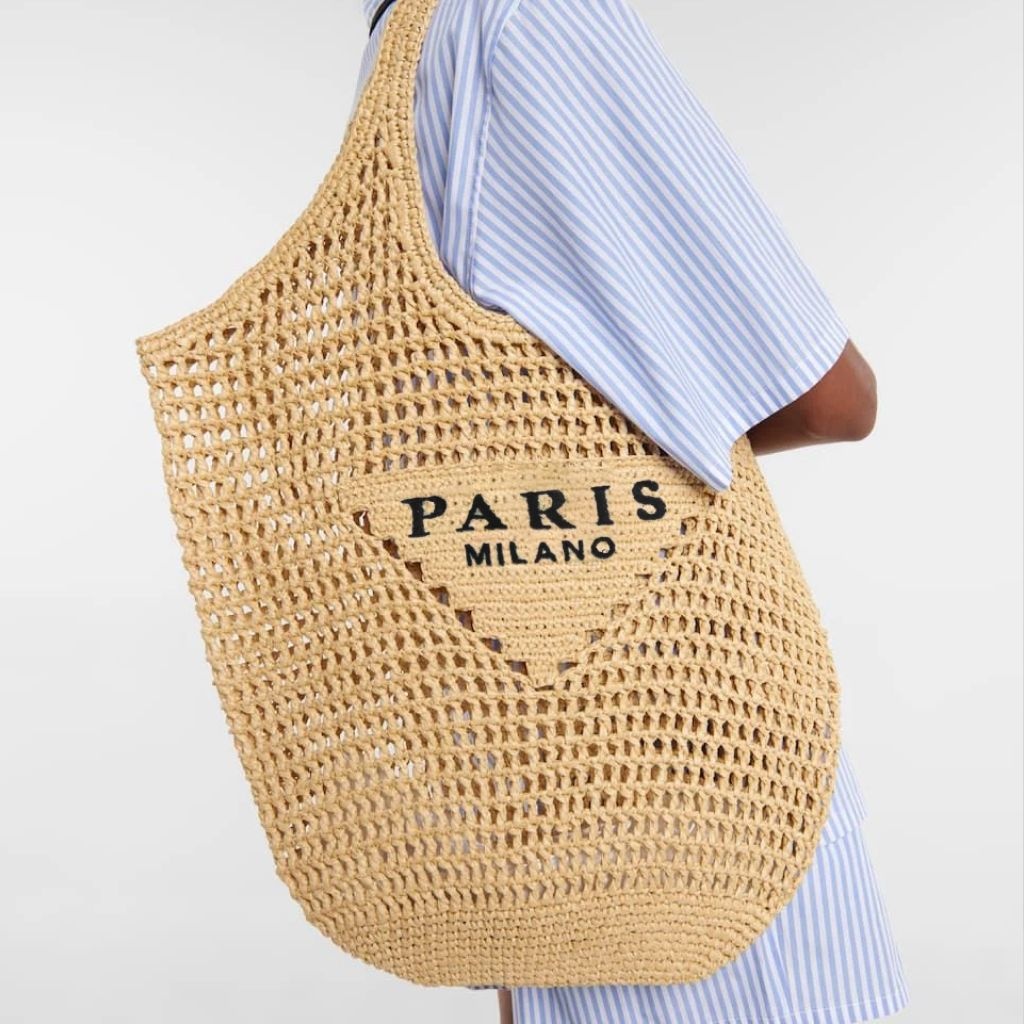
Luxury Design Women Plaited Raffia Straw Bag
Brand: Keevip
Elevate Your Style with Luxury and Comfort Introducing the Luxury Design Women Plaited Raffia Straw Bag. a captivating blend of fashion and functionality. Crafted with precision. this handbag is the epitome of casual elegance. perfect for your summer beach vacation or any versatile occasion. Key Features: Large Capacity: Carry all your essentials effortlessly in this spacious tote handbag. Hollow Summer Design: Stay cool and chic with the trendy hollow-out pattern. allowing for breathability. Criss-Cross Decoration: Add a touch of sophistication with the stylish criss-cross detailing. Soft and Durable: Experience the perfect blend of softness and durability for everyday comfort. Your Perfect Companion Designed for the modern woman. this shoulder bag boasts a unique knitting pattern. embodying a bucket shape that is both trendy and timeless. Why Choose Our Straw Bag? Versatile Style: Ideal for casual outings. beach vacations. or any occasion where you want to make a statement. No Compromise on Comfort: The soft yet sturdy design ensures a comfortable carrying experience. Handcrafted Excellence: Each bag is intricately crafted to perfection. reflecting luxury in every detail. Embrace the summer vibes with the Luxury Design Women Plaited Raffia Straw Bag. Whether you're strolling along the beach or attending a casual gathering. this handbag is your ticket to effortless style and practicality. Important Notes: Color Disclaimer: Due to lighting and display variations. there may be slight color differences between the real object and the picture. Measurement Accuracy: Allow for a 1-3cm error due to manual measurement. Transform your look and experience the luxury Straw Bag â€?your perfect companion for all occasions.
Category: Apparel & Accessories > Handbags, Wallets & Cases > Handbags > Beach Bags